Argostoli

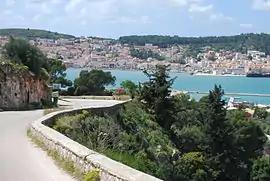
View of Argostoli

Argostoli (Katharevousa: ) is a town and a municipality on the island of Kefalonia, Ionian Islands, Greece. Since the 2019 local government reform it is one of the three municipalities on the island. It has been the capital and administrative centre of Kefalonia since 1757, following a population shift down from the old capital of Agios Georgios, also known as Kastro, to take advantage of the trading opportunities provided by the sheltered bay upon which Argostoli sits.